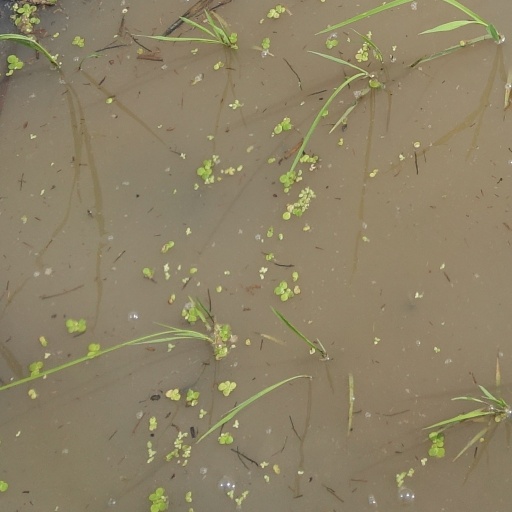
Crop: rice